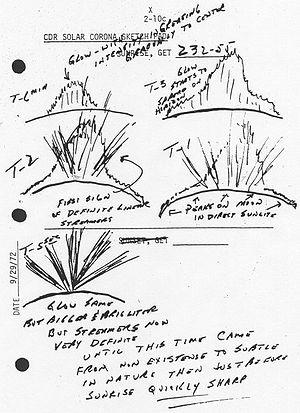
La Lune, ou Terre I, est un objet céleste qui orbite autour de la planète Terre et le seul satellite naturel permanent de la Terre. C'est le cinquième plus grand satellite naturel du Système solaire et le plus grand des satellites planétaires par rapport à la taille de la planète autour de laquelle elle orbite. La Lune est, après le satellite de Jupiter Io, le deuxième satellite le plus dense du Système solaire parmi ceux dont la densité est connue.
L'atmosphère de la Lune est extrêmement ténue et même insignifiante en comparaison de celle de la Terre. Sa densité n'excède pas le cent millionième de celle de la Terre, au niveau de la mer. En pratique, la Lune peut quasiment toujours être considérée comme entourée par le vide.